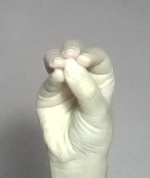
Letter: ha